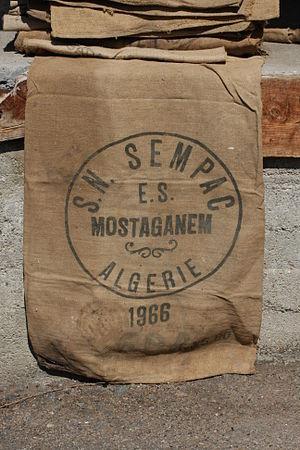
Sac de semoule produit par l'unité de semoulerie de Mostaganem de la SN SEMPAC en 1966
La SN Sempac, acronyme de Société nationale des semouleries, meuneries, fabriques de pâtes alimentaires et cousous est une ancienne entreprise publique algérienne qui a été créée à la suite de la nationalisation des entreprises du secteur à l'indépendance de l'Algérie.